Rakugakids

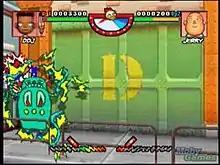
A screenshot of "Rakugakids" gameplay.

The game is similar in play to a toned-down "Street Fighter". The button layout is the six-button fighting game standard consisting primarily of three punches and three kicks, which combine with various directional commands to produce special secondary moves. All characters have a single-button attack that sends the opponent into the air, where they can be pursued and aerially attacked. To complement this, each character can perform an additional jump while in the air.